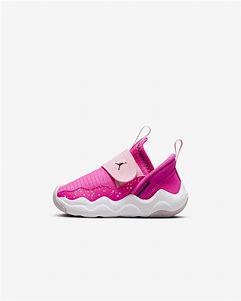
Brand: Jordan
Model: 23 7